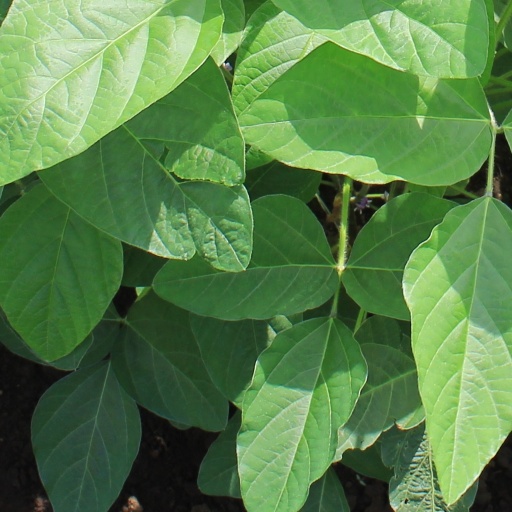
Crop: soybean